Guna language

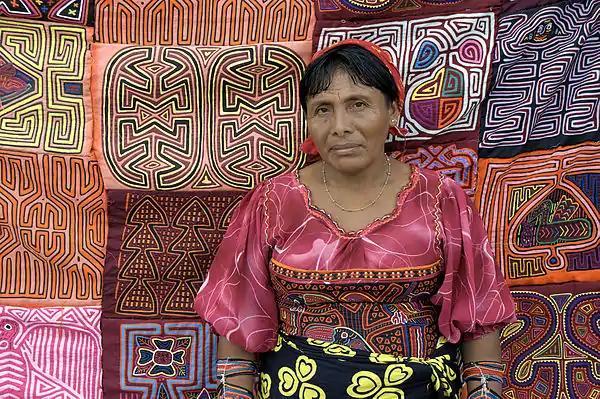
Guna woman selling Molas

The Guna language (formerly Kuna or Cuna), spoken by the Guna people of Panama and Colombia, belongs to the Chibchan language family.